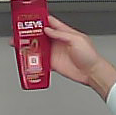
Product: loreal_shampoo